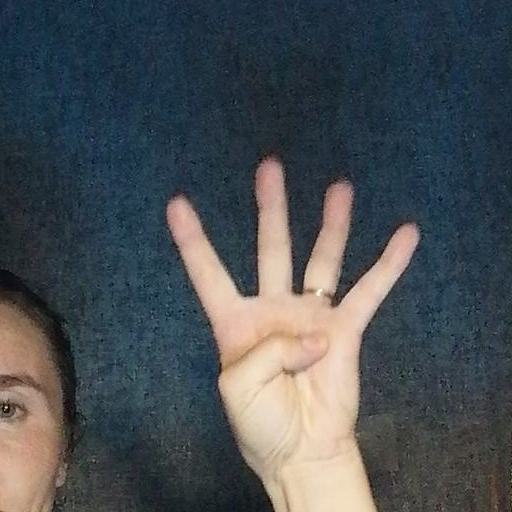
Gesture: four